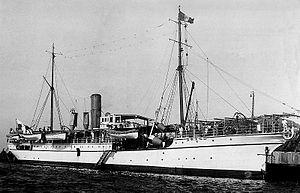
Le navire câblier ""Arago"" en 1914."
Depuis 1850 la France a été avec l'Angleterre à l'origine de poses de câbles sous-marins de communications. Depuis cette date pas moins de vingt navires câbliers français ont été gérés par les services de l'État. En 2000, France Télécom privatisé a créé la filiale France Télécom Marine, chargée de la gestion de ses quatre navires. À cette société a succédé en 1999, Orange Marine, qui exploite en 2014, 6 navires.